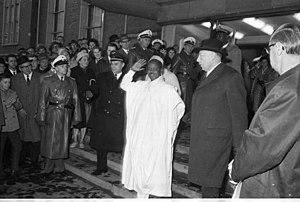
Ahmadou Babatoura Ahidjo est le premier président de la République du Cameroun.